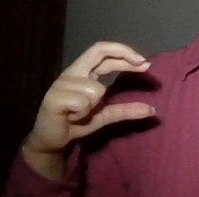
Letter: thal